Suchart Tancharoen

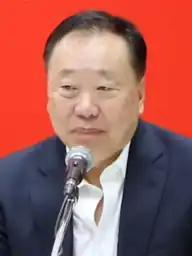
Suchart in 2023

Suchart Tancharoen (born 11 February 1958) is a Thai politician from the Pheu Thai Party. He is former First Deputy Speaker of the House of Representatives.